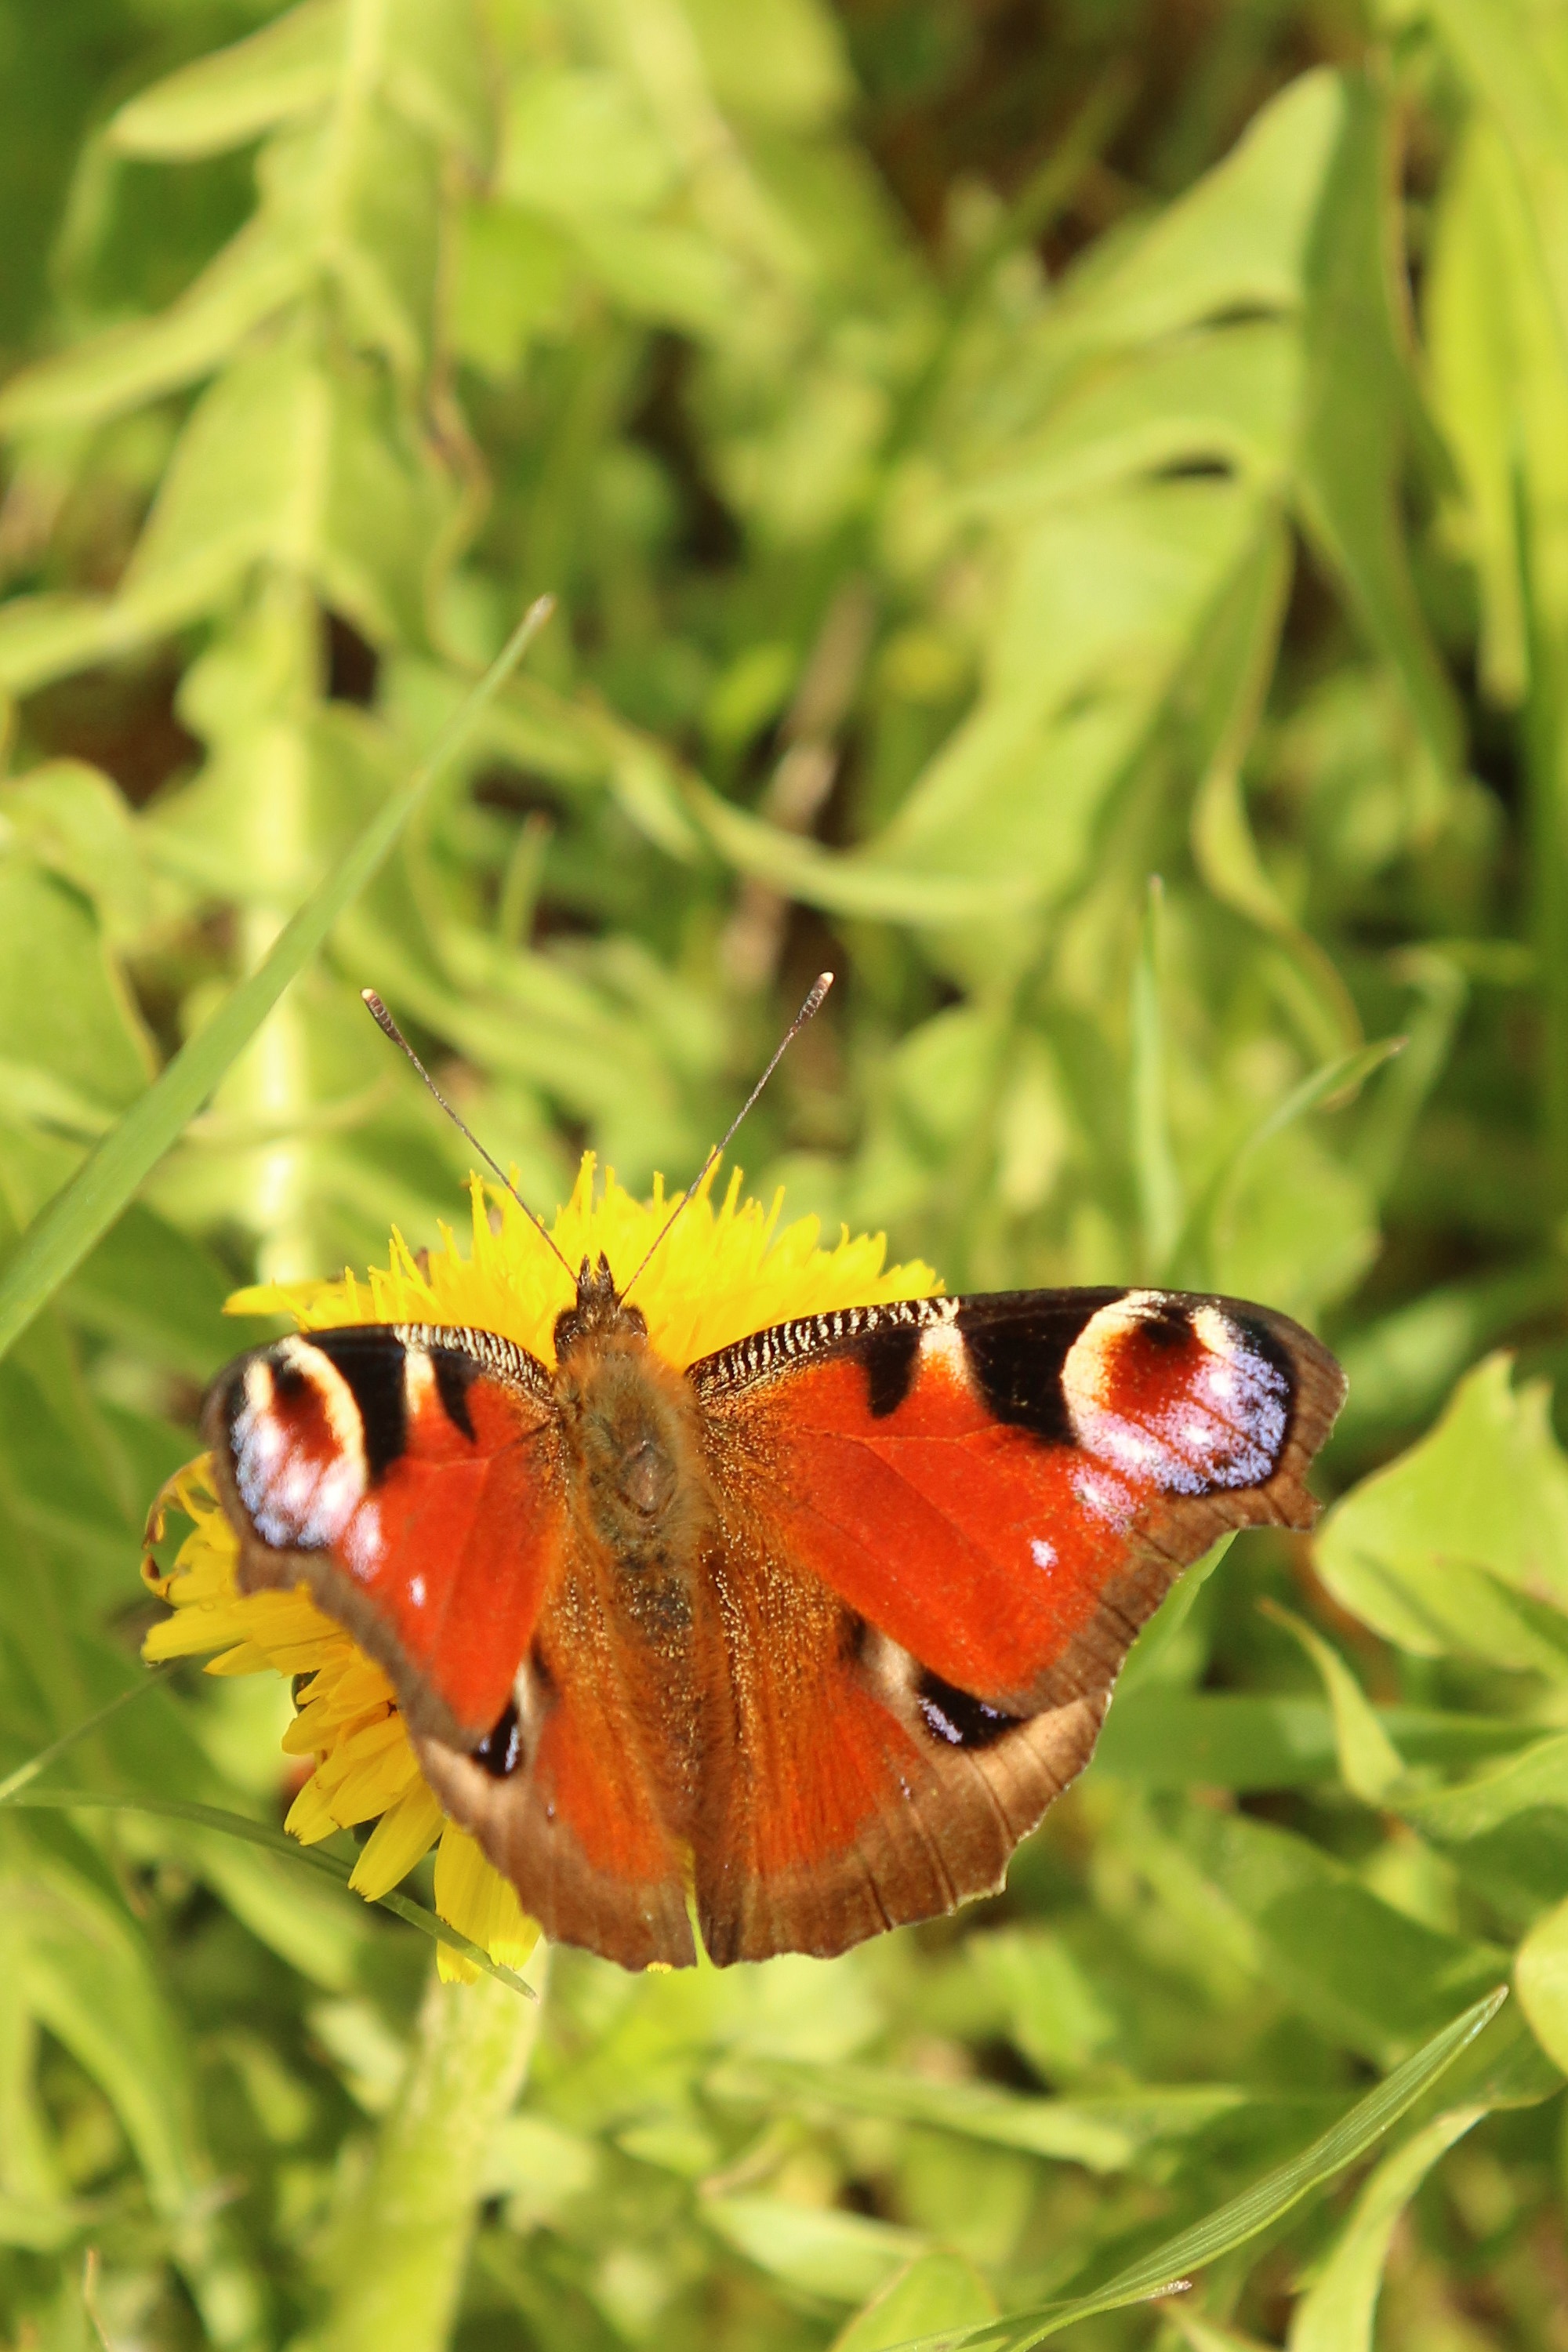
nature, dandelion, flower, wildlife, insect, botany, butterfly, fauna, invertebrate, peacock, close up, nectar, macro photography, moths and butterflies, lycaenid